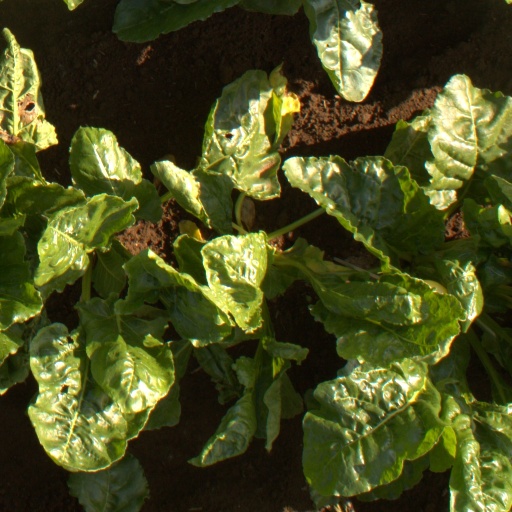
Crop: sugar beet